Pyramid of Khafre

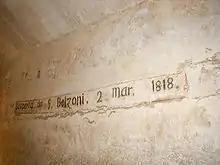
Inscription by Giovanni Belzoni, the first explorer of the pyramid in modern times

Arab historian Ibn Abd al-Salam recorded that the pyramid was opened in 1372. On the wall of the burial chamber, there is an Arabic graffito that probably dates from the same time.